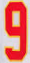
Number: 9